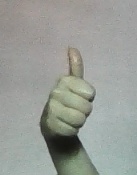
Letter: aleff